Almon Asbury Lieuallen House

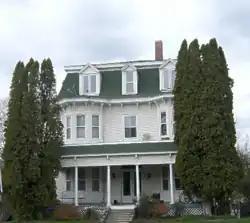
Lieuallen House 2007

The Almon Asbury Lieuallen House was added to the National Register of Historic Places in 1978. Located at 101 S. Almon St. in Moscow, Idaho in Latah County the house was built in 1884. The structure has a mansard roof and two-story bays on either side of the entrance. The structure originally had a smaller covered porch, and the bays were more visible than at present. A small railed balcony atop the porch was accessible by a door on the second floor. That door has been replaced by a window, and the porch expanded to cover the entire east side of the facade. Additional dormer windows have been added on the third floor to provide additional lighting and ventilation for the top floor. The structure has always been used as a residence, first as a family home, then as apartments. It is currently used as multi-family apartments.